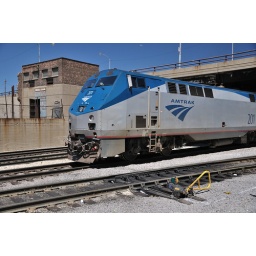
AMTK 201 pauses under the 18th Street overpass while shoving coaches towards the 14th street coach yard.